Horace Kephart

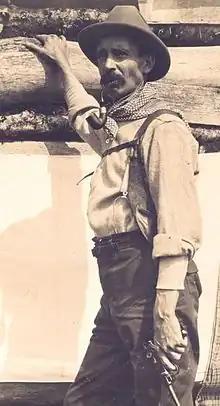
Kephart in 1906

Horace Sowers Kephart (September 8, 1862 – April 2, 1931) was an American travel writer and librarian, best known as the author of "Our Southern Highlanders" (a memoir about his life in the Great Smoky Mountains of western North Carolina) and the classic outdoors guide "Camping and Woodcraft".